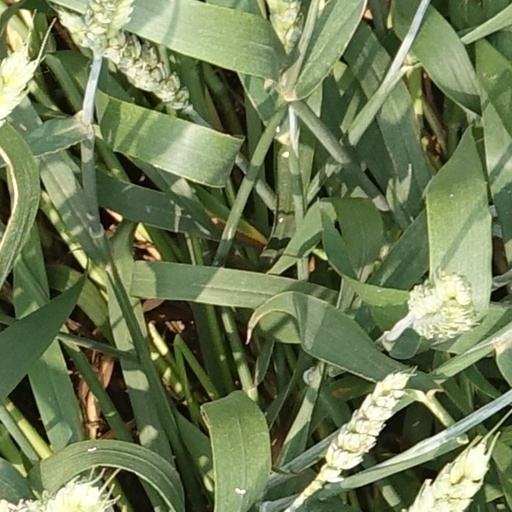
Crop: wheat